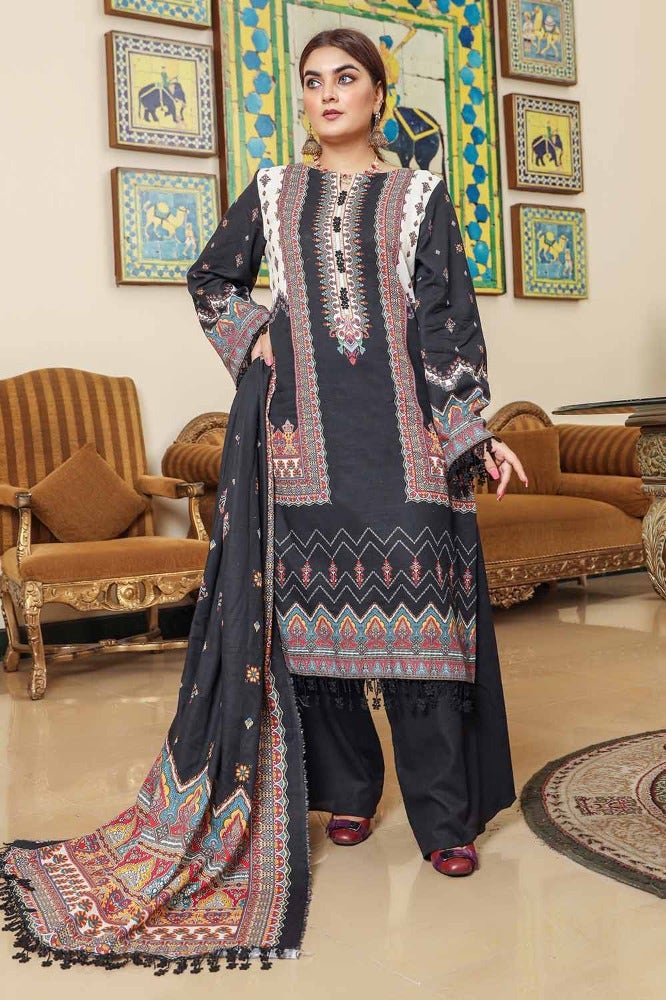
black multi embroidered salwar suit